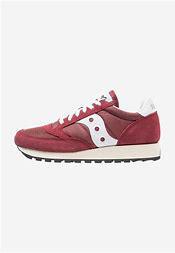
Brand: Saucony
Model: 100